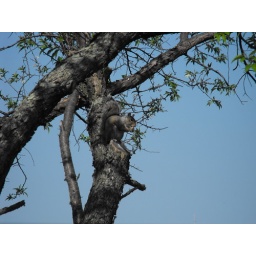
Squirrel hiding in the tree eating. But I spotted him.